Aranyak

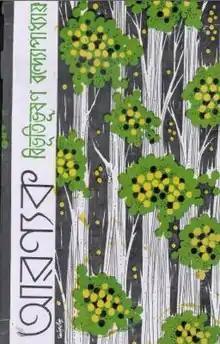
Aranyak

Aranyak (literally "forest-grown, of the forest") composed between 1937 and 1939 and published in 1939, is a Bengali-language novel by Bibhutibhushan Bandopadhyay, based on his years in northern Bihar, mainly in the districts of Purnea and Bhagalpur. The novel explores the journey of its protagonist Satyacharan through the contrasting landscapes of the jungle and the city.